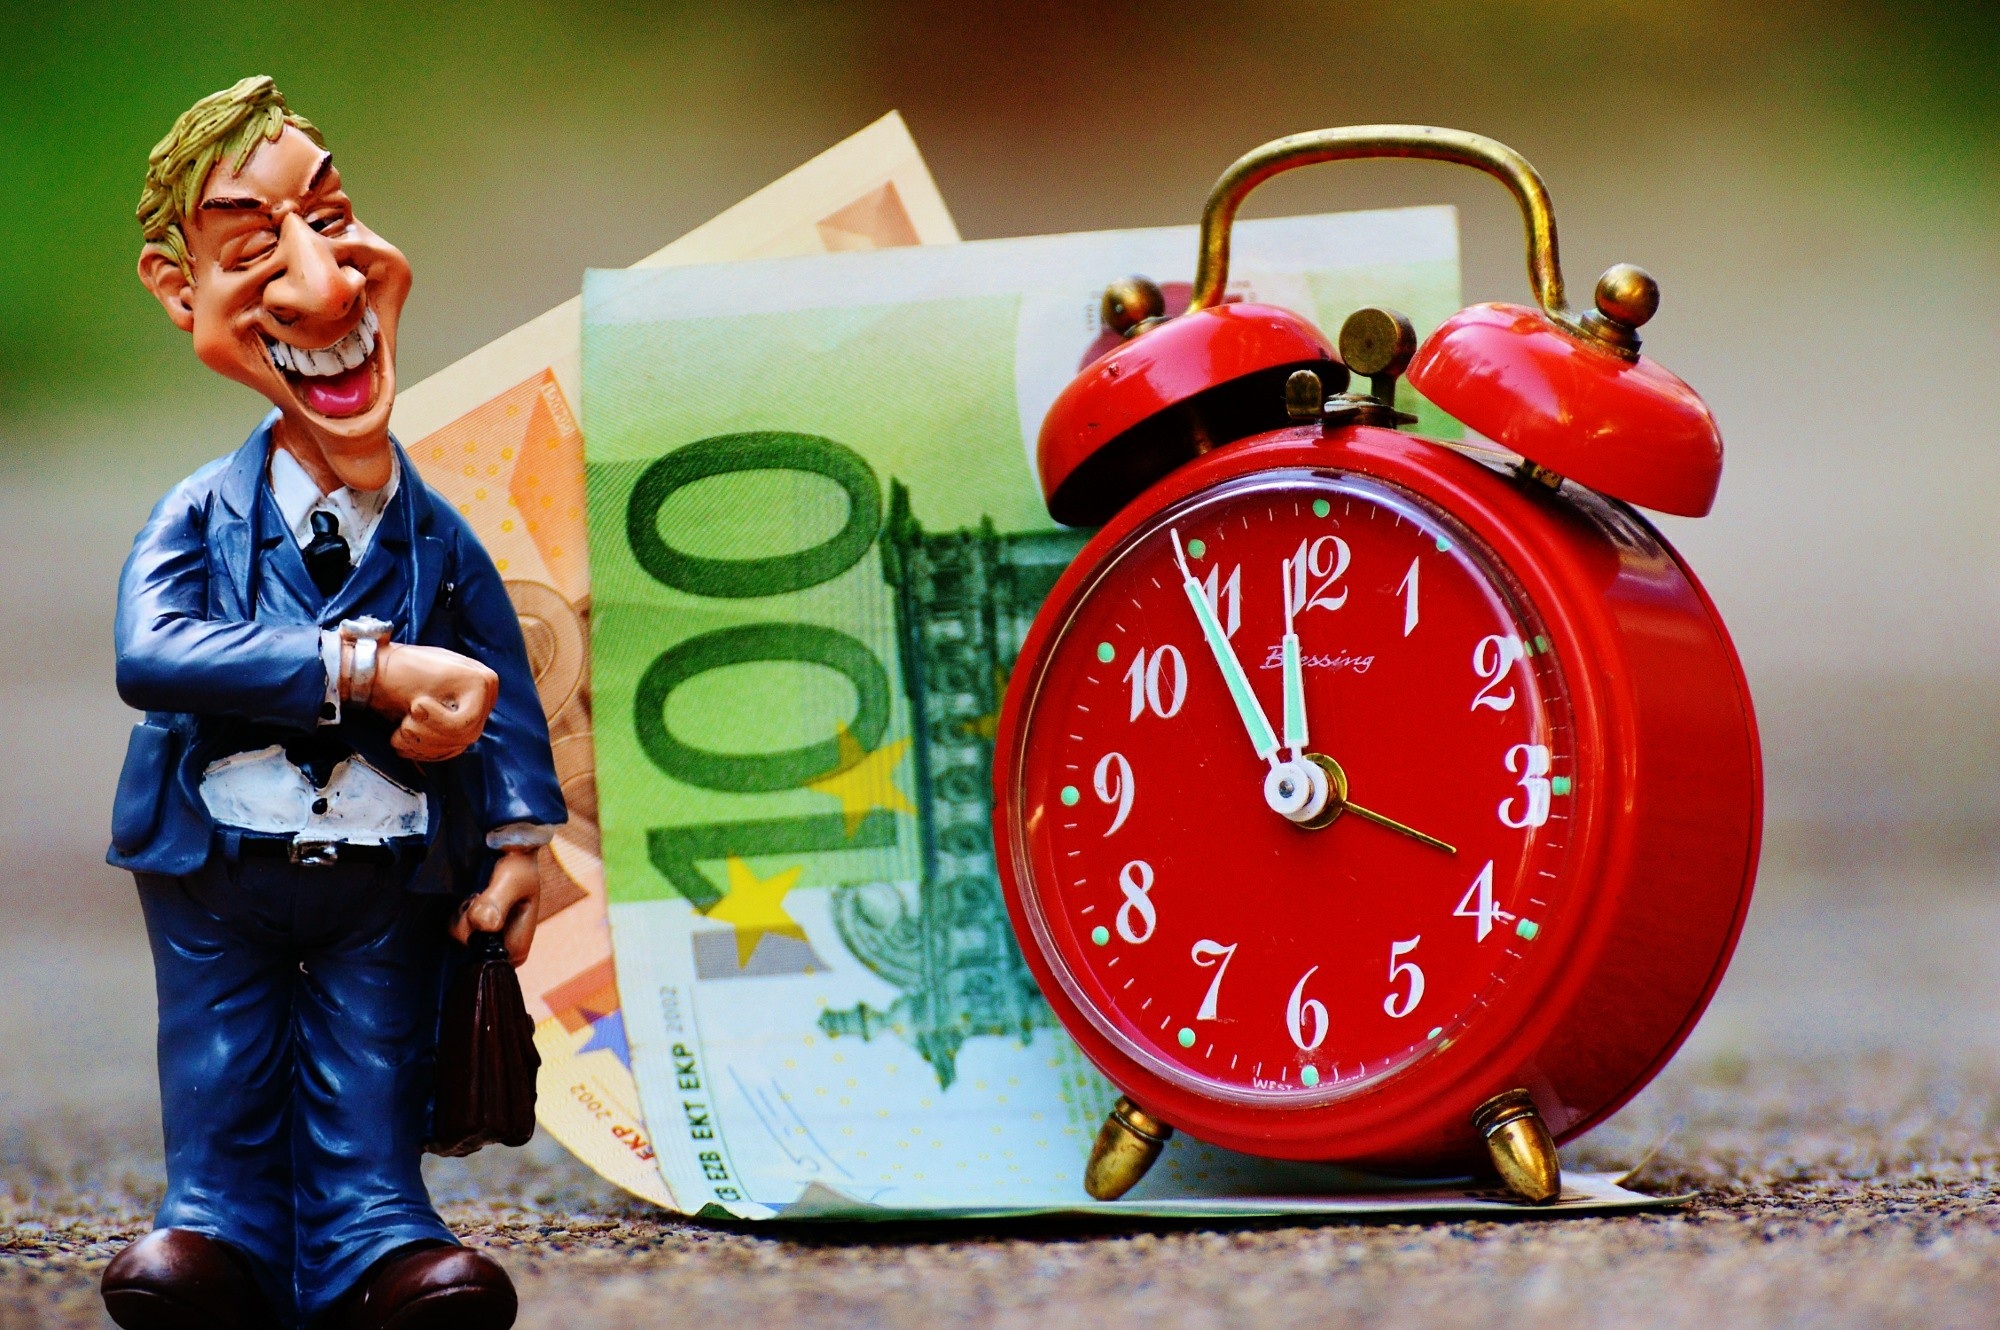
clock, red, laugh, wrist watch, fun, figure, funny, businessman, time of, on time, time is money